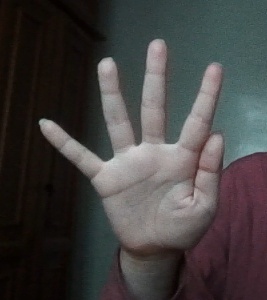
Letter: sheen